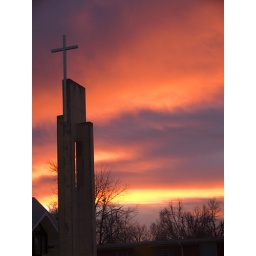
CAUMC cross and sunset sky in vertical format. I believe that I like the composition here better than in the previous landscape format.